Nury Halmammedov

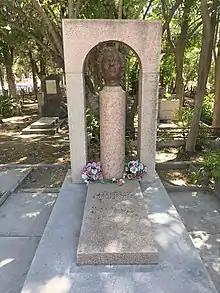
Grave marker of Turkmen composer Nury Halmammedov, located at Vatutin Cemetery, Ashgabat, Turkmenistan

A street in Ashgabat is named in Halmammedov's honor, and a statue of him stands at the western end of that street. A bust of Halmammedov also stands in his home village, Daýna. An annual music festival in Moscow is held in Halmammedov's honor.